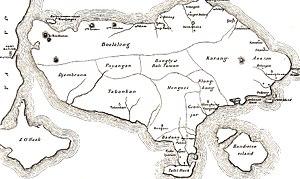
Le royaume de Bali est une succession de royaumes hindous-bouddhistes ayant eu, au fil de l'Histoire, le contrôle de tout ou partie de l'île de Bali dans les petites îles de la Sonde en Indonésie.